6-MBPB

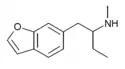

6-MBPB, also known as 6-(2-methylaminobutyl)benzofuran (6-MABB), is a monoamine releasing agent (MRA) and entactogen-like drug of the amphetamine, phenylisobutylamine, and benzofuran families. It is a positional isomer of 5-MBPB (5-MABB).